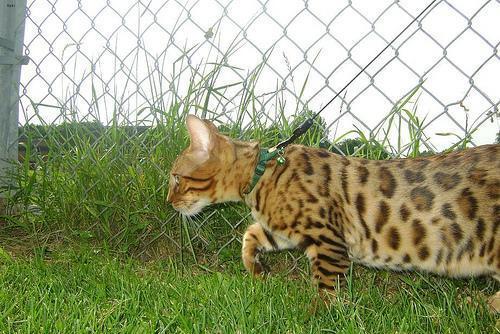
Bengal